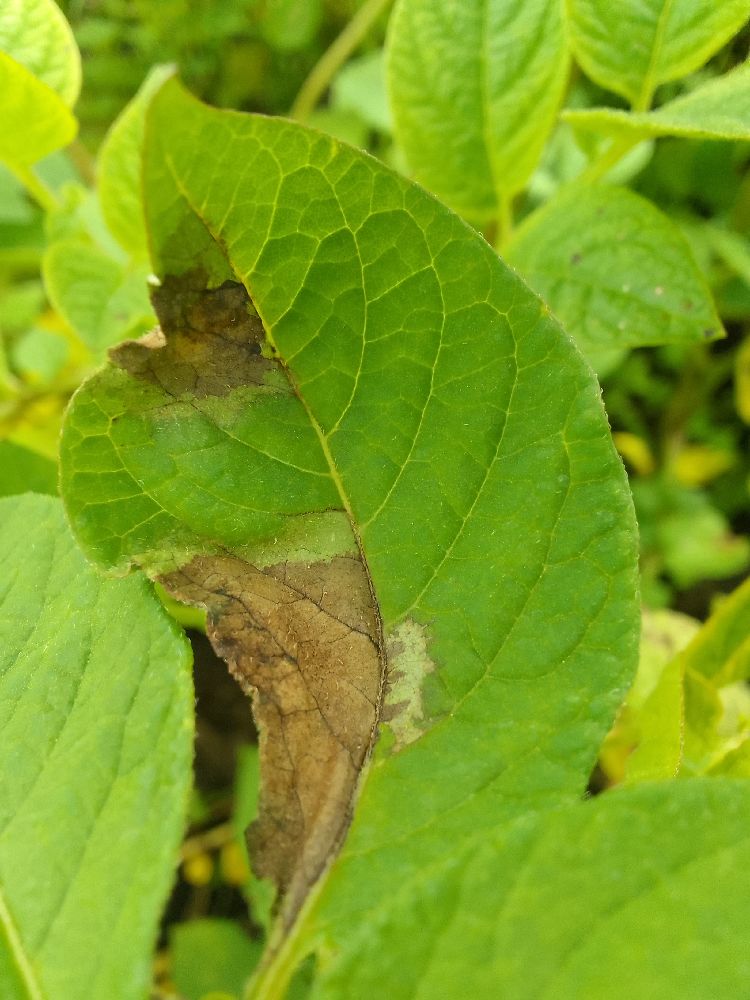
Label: Late blight